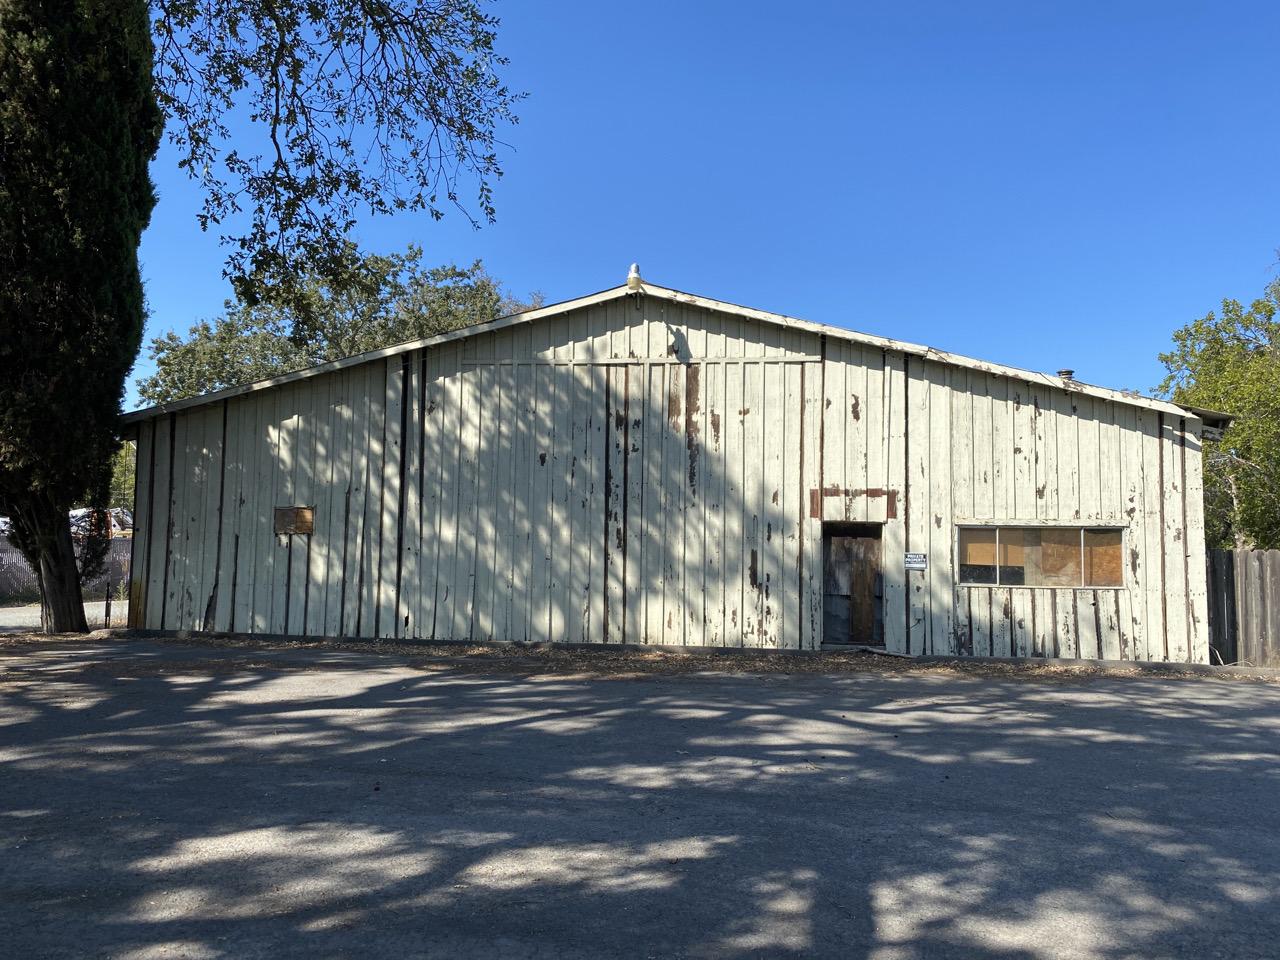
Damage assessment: no_damage